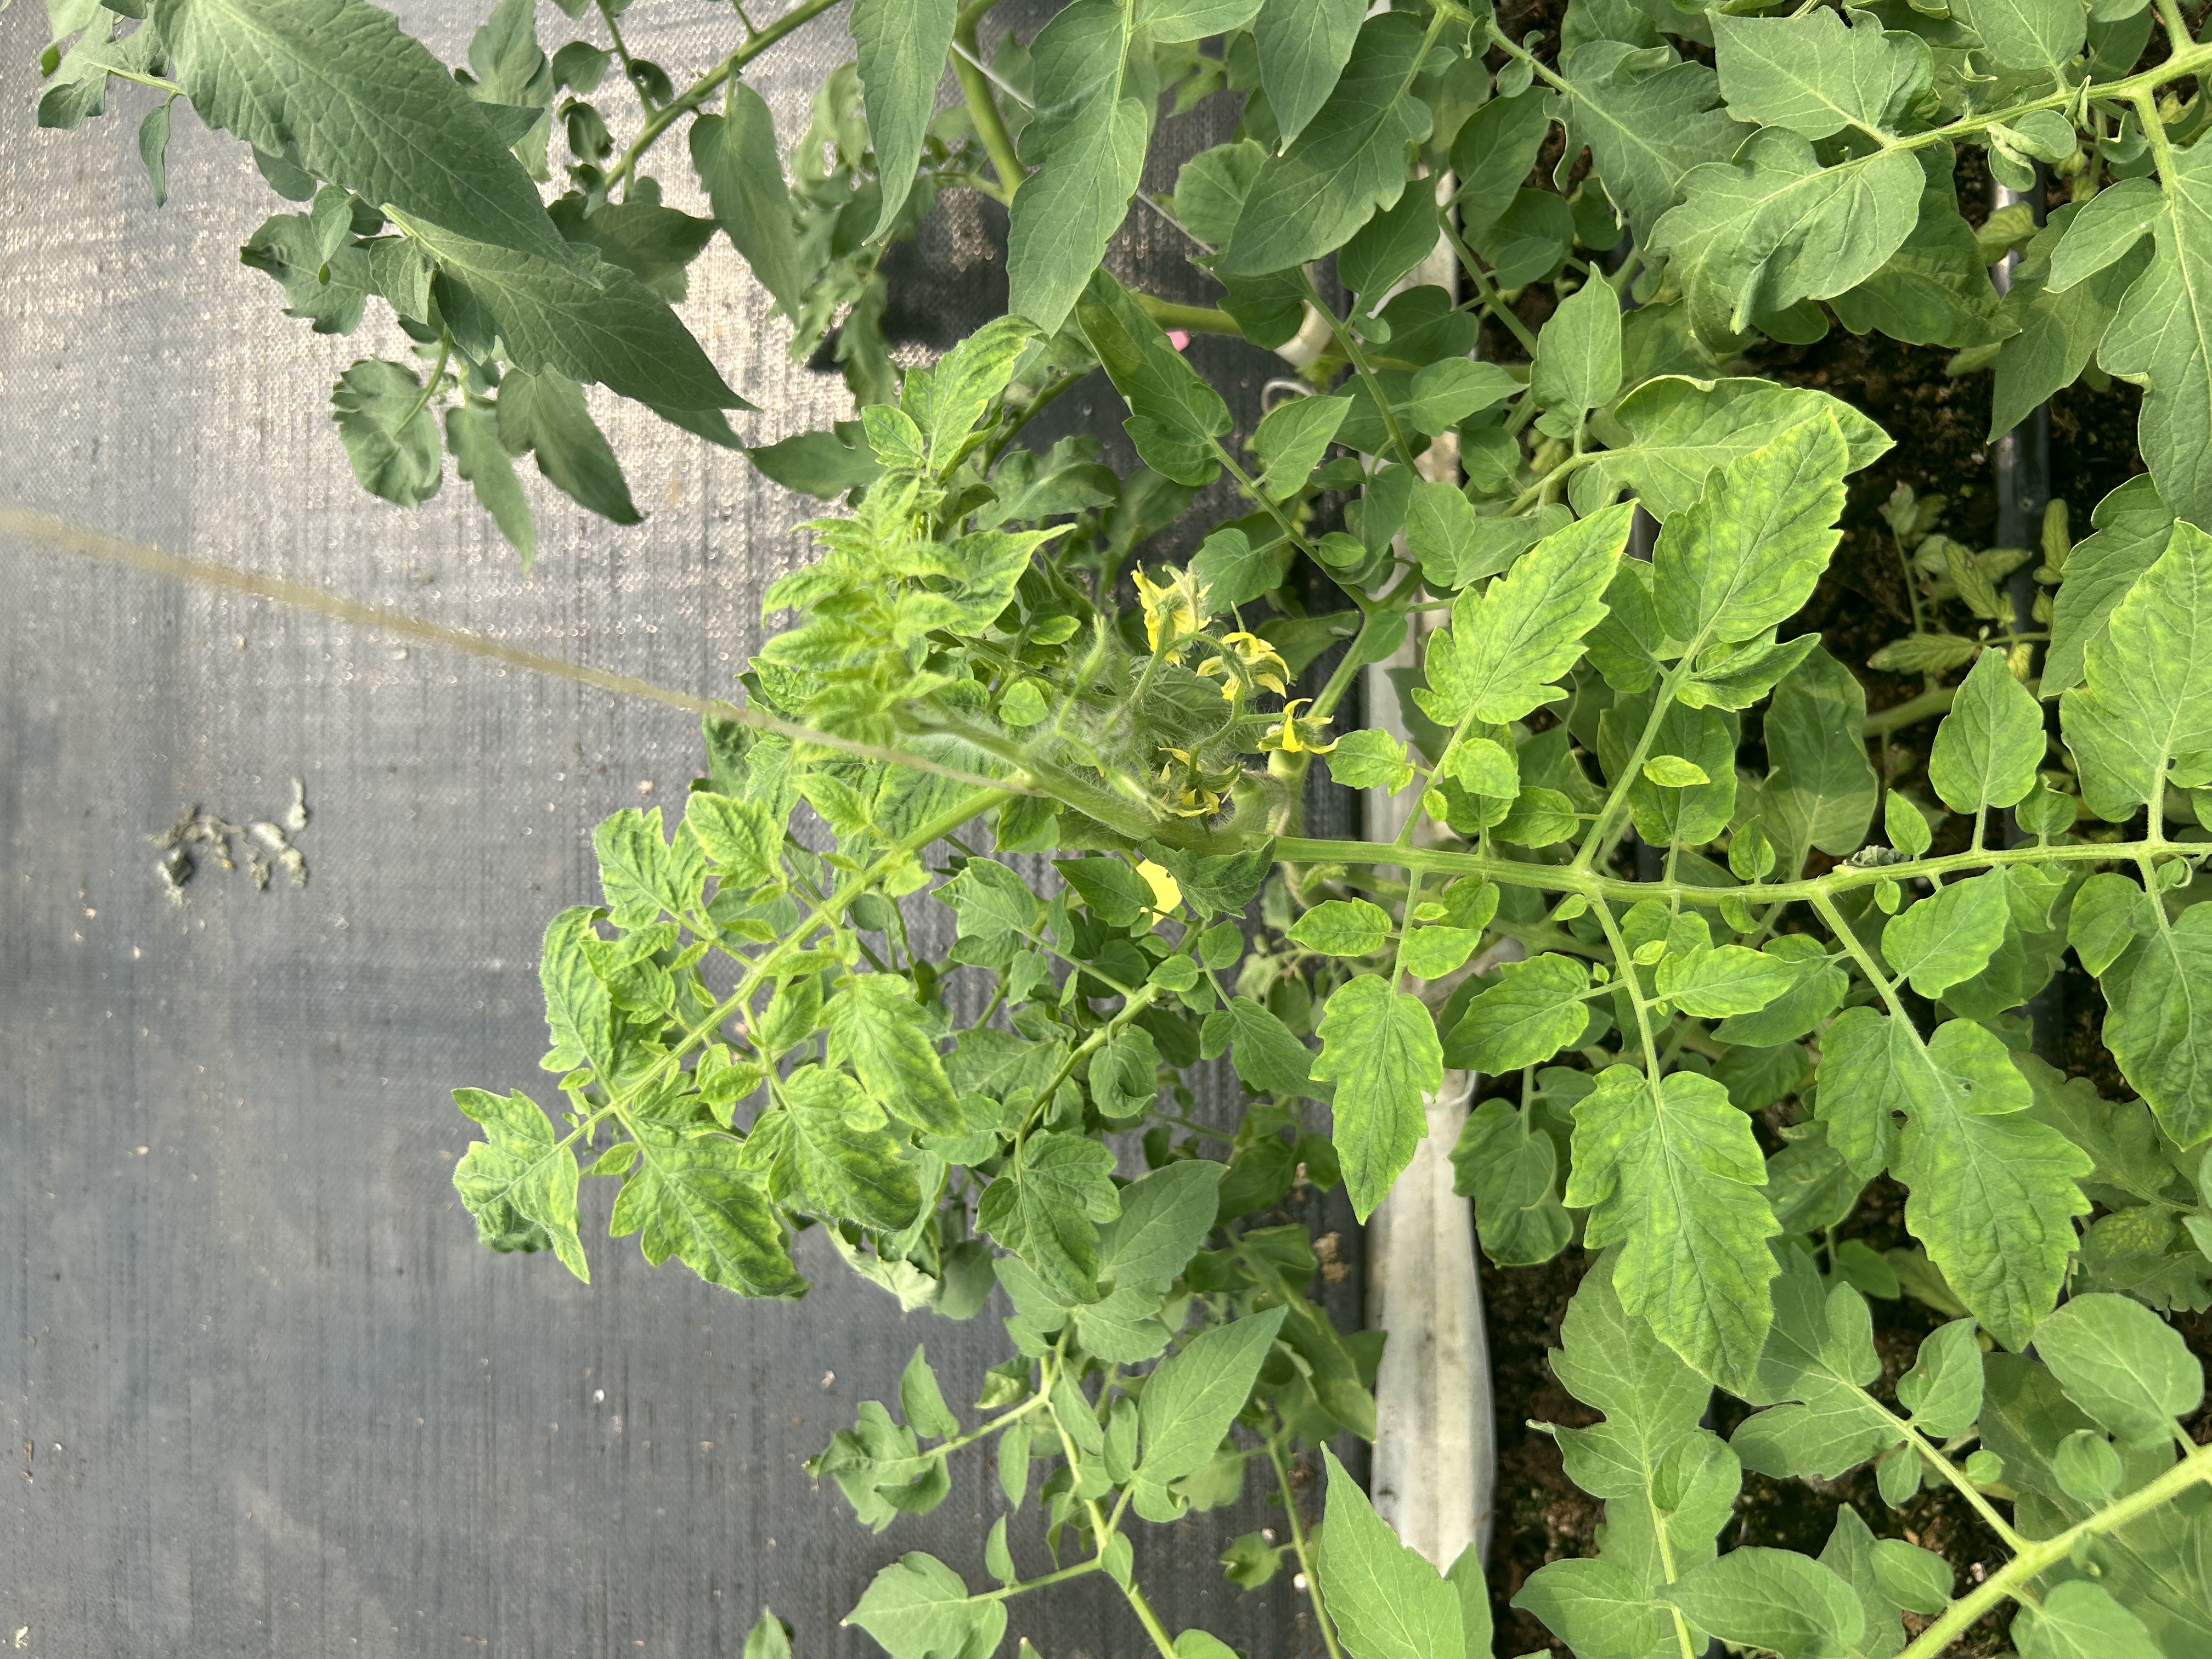
Disease: Viral